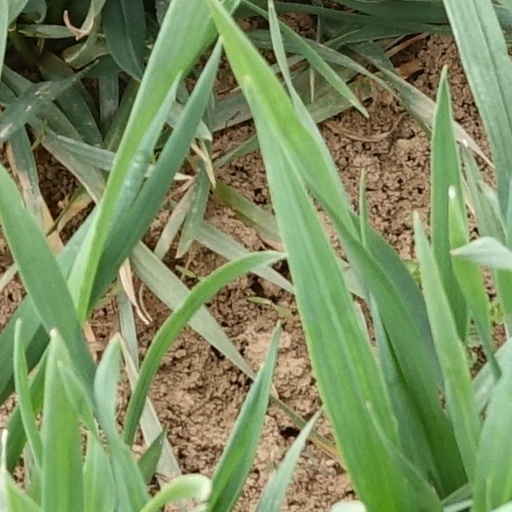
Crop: wheat